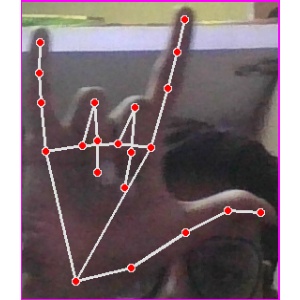
अक्षर: व